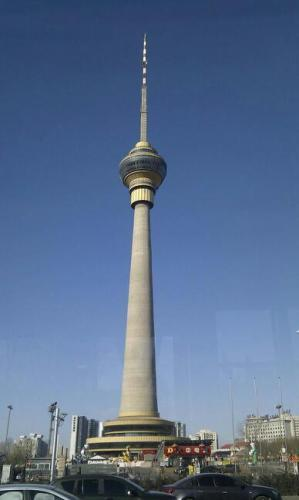
地标名称：中央电视塔
所在城市：北京市·海淀区